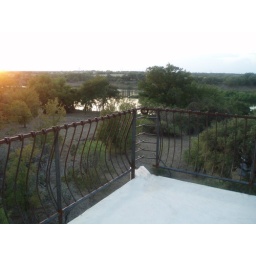
tower corner of the new house (3 stories above ground)